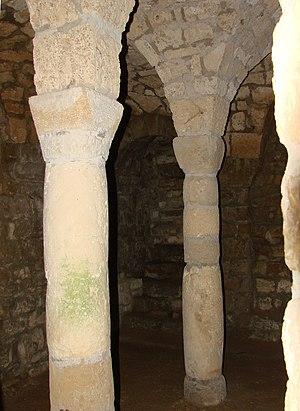
Intérieur de la crypte de l'Abbaye de Saint-Rambert-en-Bugey
Saint-Rambert-en-Bugey est une commune française située dans le département de l'Ain en région Auvergne-Rhône-Alpes.
L'abbaye de Saint-Rambert-en-Bugey est une ancienne abbaye, du XIᵉ siècle, qui se dresse sur la commune de Saint-Rambert-en-Bugey dans le département de l'Ain, en région Auvergne-Rhône-Alpes.